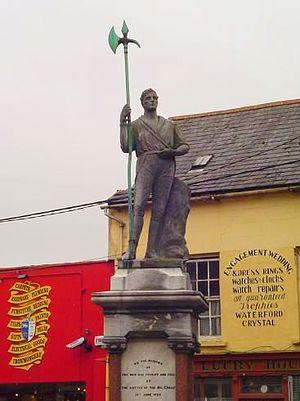
Clonakilty est une petite ville dans le Comté de Cork en Irlande.